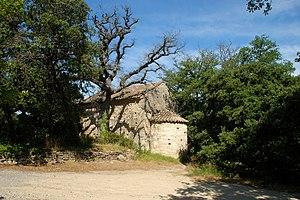
France - Provence - Bouches-du-Rhône - Aurons - Chapelle Saint-Martin-du-Sonnailler
La chapelle Saint-Martin-du-Sonnailler est une chapelle romane située sur le territoire de la commune d'Aurons dans le département des Bouches-du-Rhône en région Provence-Alpes-Côte d'Azur.